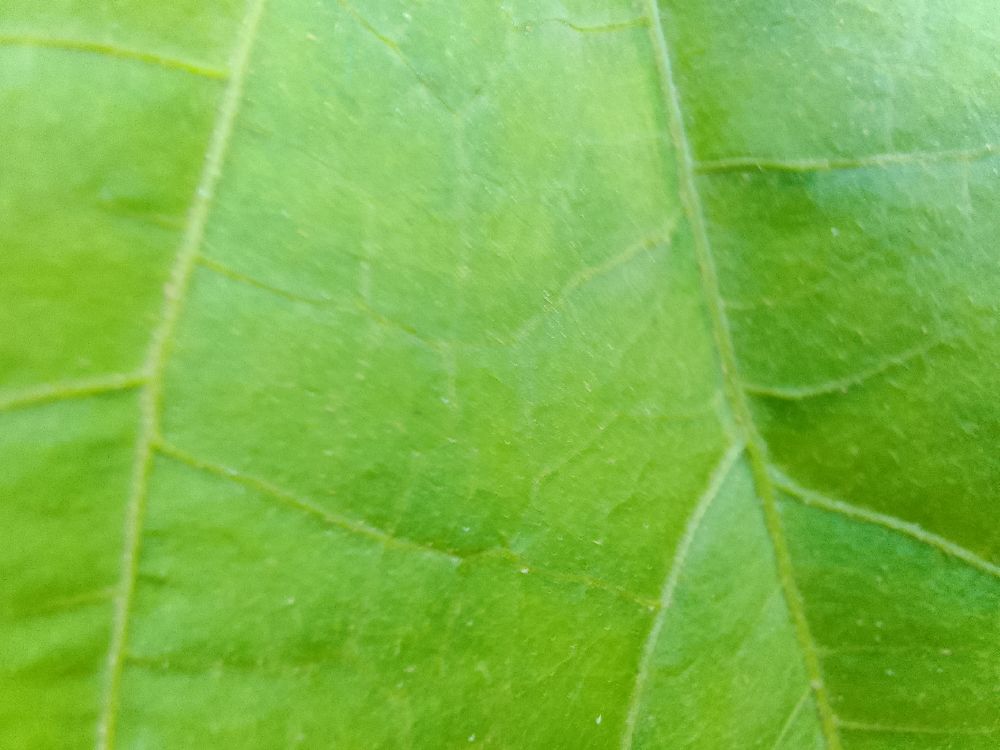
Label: healthy